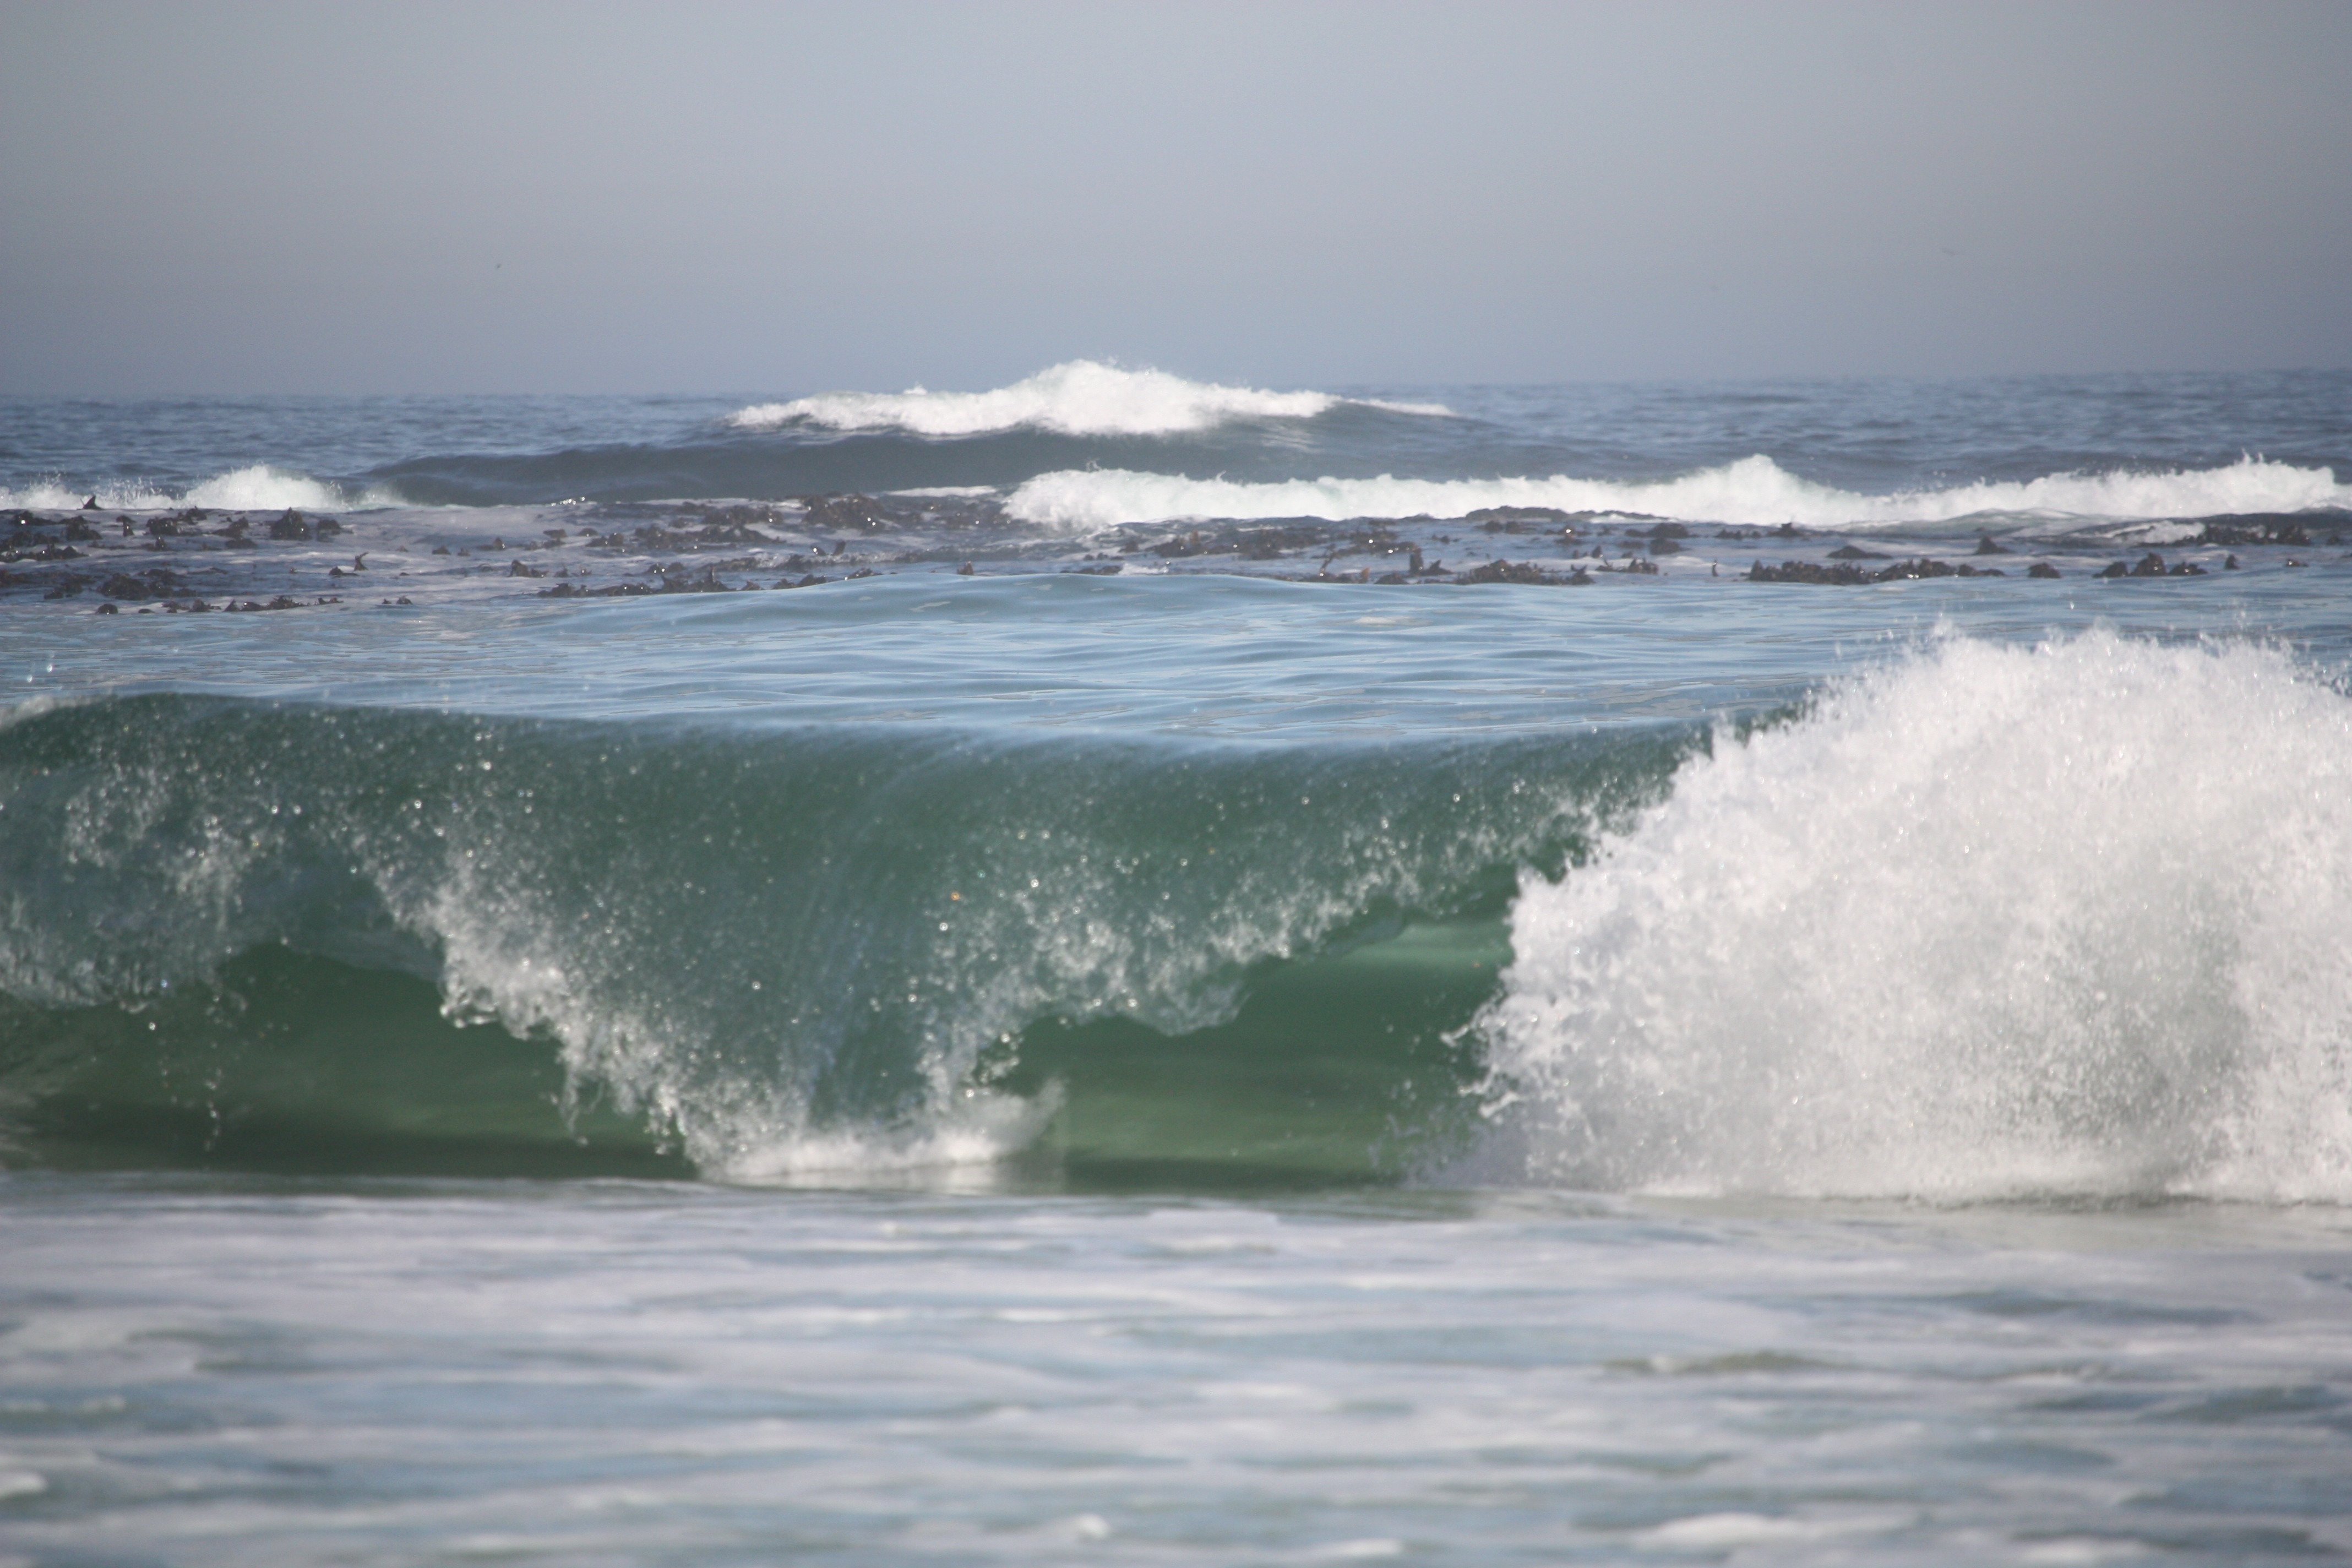
beach, sea, coast, water, nature, ocean, horizon, shore, wave, wind, summer, surfing, blue, waves, froth, costa, onda, billow, south africa, water sport, wind wave, boardsport, surfing equipment and supplies, surface water sports